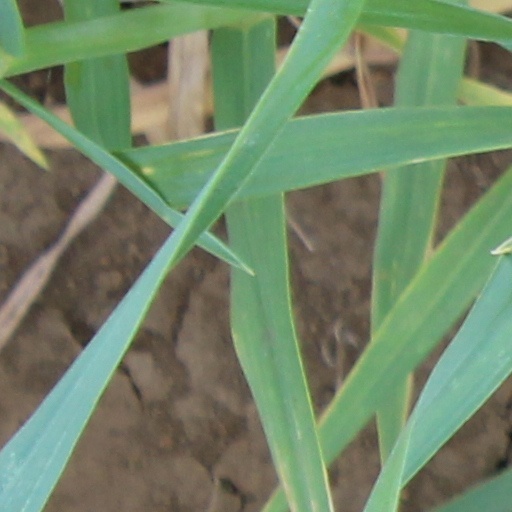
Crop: wheat